Extreme Championship Wrestling

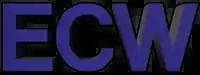
Eastern Championship Wrestling logo.

Based in the working-class city of Philadelphia, ECW had its origins in 1989 under the banner Tri-State Wrestling Alliance (TWA) owned by Joel Goodhart. In 1992, Goodhart sold his share of the company to his partner, Tod Gordon, who created his own promotion from TWA's remnants, Eastern Championship Wrestling (ECW). When Eastern Championship Wrestling was founded, it was not a member of the National Wrestling Alliance (NWA), though it joined the alliance on September 3 1993 at the behest of its lead booker "Hot Stuff" Eddie Gilbert. Gilbert, through his position as lead booker of ECW, managed to secure television time on SportsChannel Philadelphia starting in April 1993. Gilbert, after a falling out with Tod Gordon, was replaced in September 1993 by then-28-year-old businessman Paul Heyman. Heyman, known in professional wrestling as Paul E. Dangerously, had just been fired by World Championship Wrestling (WCW) and was looking for a new challenge.